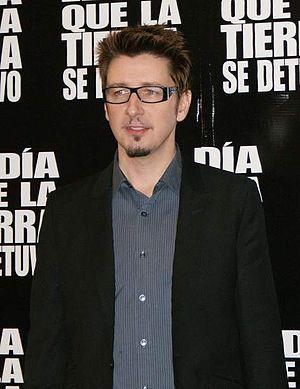
Scott Derrickson, né le 16 juillet 1966 à Denver, est un producteur, réalisateur et scénariste américain connu pour avoir réalisé L'Exorcisme d'Emily Rose en 2005 et Le Jour où la Terre s'arrêta, trois années plus tard. Il a également réalisé le film Doctor Strange, sorti en 2016 et nommé aux oscars 2017 pour les meilleurs effets visuels.